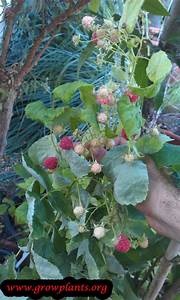
Label: raspberry